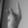
ASL letter: K